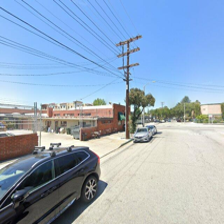
Label: streetView